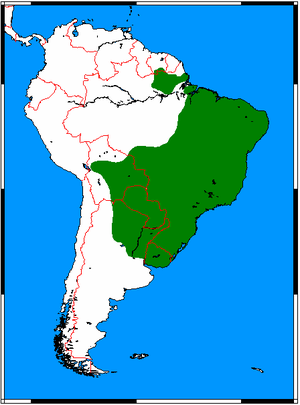
Le tatou à six bandes est une espèce de tatou d'Amérique du Sud. Il a été décrit par Carl von Linné en 1758. C'est la seule espèce du genre Euphractus.
Cette liste commentée recense la mammalofaune en Guyane. Elle répertorie les espèces de mammifères guyanais actuels et celles qui ont été récemment classifiées comme éteintes. Cette liste comporte 250 espèces réparties en douze ordres et 43 familles, dont quatre sont « en danger », sept sont « vulnérables », cinq sont « quasi menacées » et 27 ont des « données insuffisantes » pour être classées.